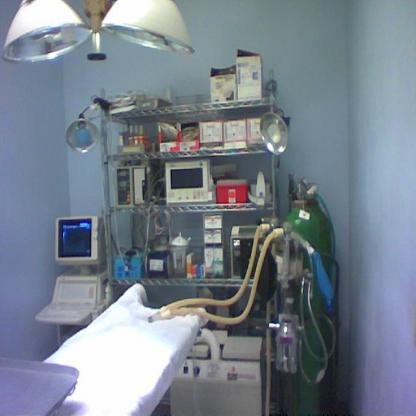
Scene: Indoor